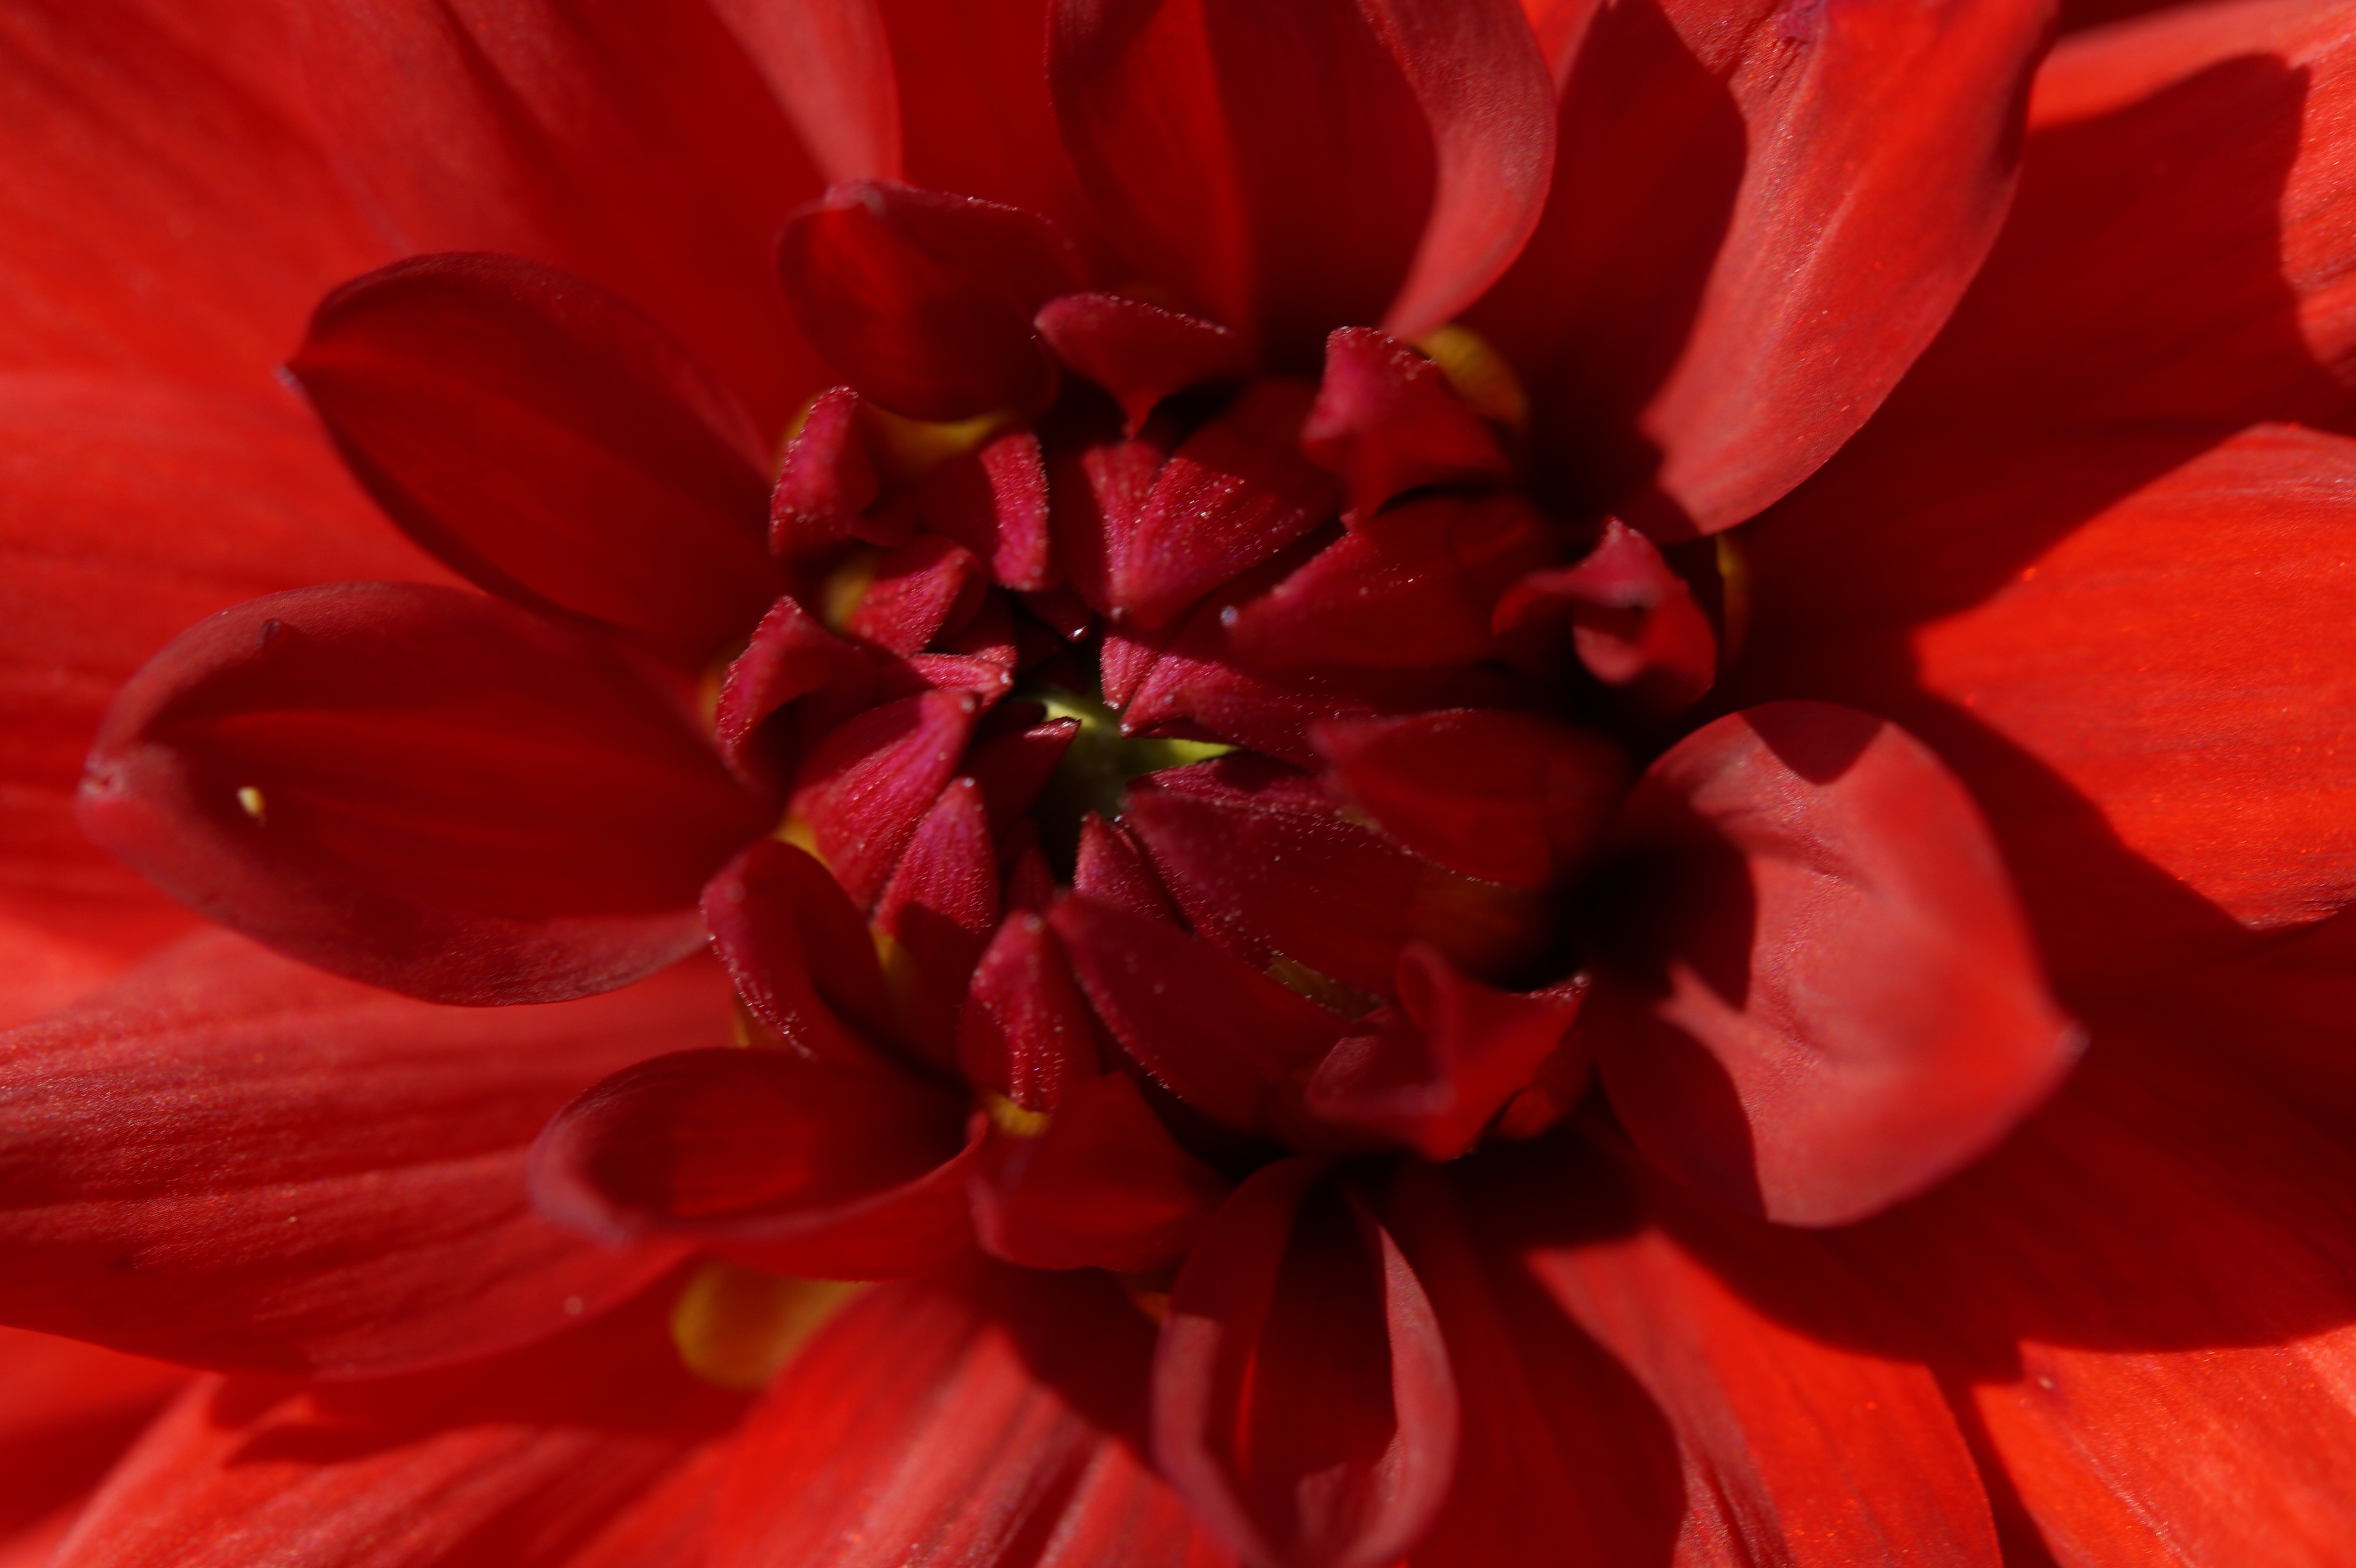
blossom, plant, flower, petal, bloom, interior, red, autumn, close, close up, dahlia, inside, petals, beautiful, flower garden, late summer, macro photography, flowering plant, ornamental flower, daisy family, land plant